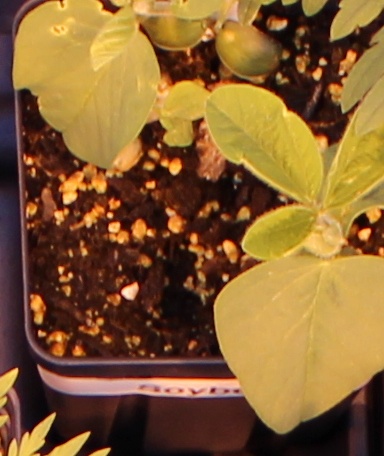
Label: Soybean